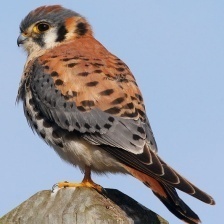
Species: AMERICAN KESTREL
Scientific name: FALCO SPARVERIUS